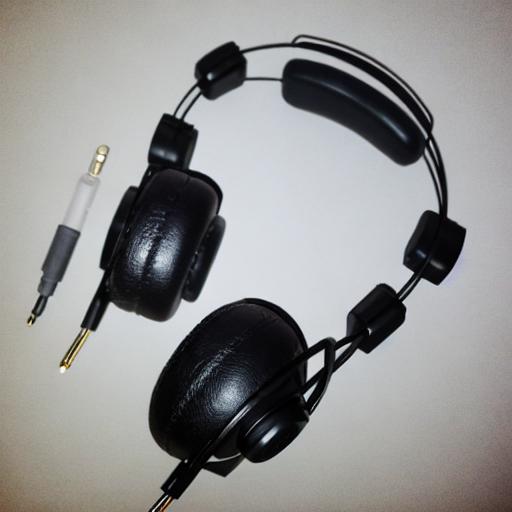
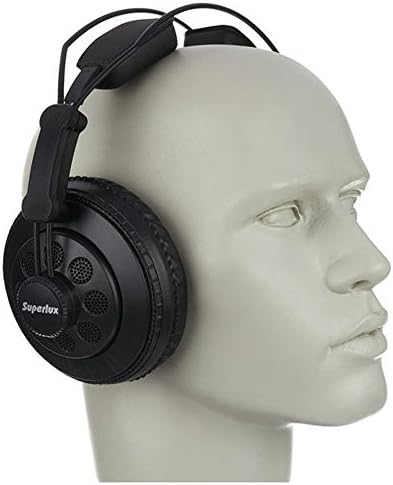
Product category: headphones
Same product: no